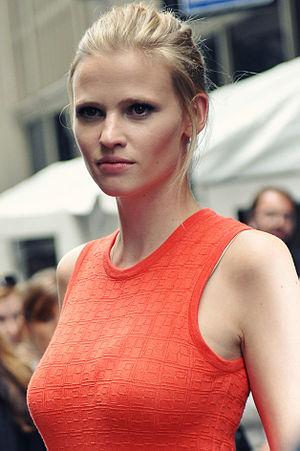
Lara Catherina Stone, née le 20 décembre 1983 à Geldrop, est un mannequin et une actrice néerlandaise. Souvent comparée à Brigitte Bardot, elle est connue pour son statut d'égérie de Calvin Klein et L'Oréal. Selon le magazine Forbes, elle fait partie des mannequins les mieux payés au monde.